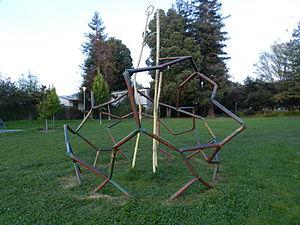
People's Park, ou parc du peuple en français, est un parc situé à Berkeley, en Californie, à la sortie de Telegraph Avenue, bordé par les rues Haste et Bowditch et le chemin Dwight, près de l'Université de Californie, Berkeley. Le parc a été créé au cours de la période d'activisme politique radical de la fin des années 1960.